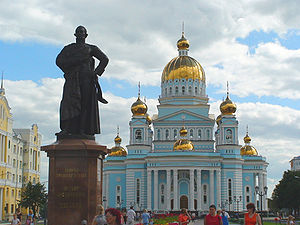
Saransk
Saransk er en by i Republikken Mordovija i Den Russiske Føderation. Saransk er hovedstaden i republikken og dens finansielle og økonomiske center. Byen ligger i Volgas afvandingsområde på begge breder af floden Insar omkring 630 kilometer øst for Moskva og har 314.789 indbyggere.